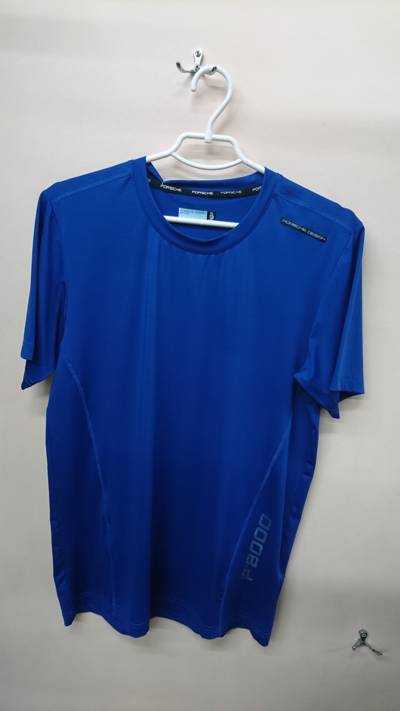
Waste category: clothes